David IV

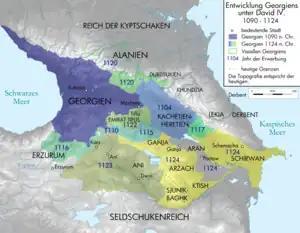
Expansion of Kingdom of Georgia under David IV's reign.

The many Kipchak families settled in colonial establishments in Shida Kartli, where a large part of the Georgian population had been exterminated by the Seljuks in the 1080s, but also in Hereti and in the north of Georgian Armenia, with the aim of reinforcing the borders. They were also accompanied by Alanian, avaricious and Kurdish mercenaries. They soon adopted Christianity, learned the Georgian language, changed their nomadic habits and became sedentary, gradually mixing with the Georgians. The central government then asked each family to provide at least one soldier for the Georgian army. However, the Kipchaks, who were hardly accustomed to a sedentary life and loyal to a single person, found themselves in a new landscape that they took to be hostile. Thus, until his death, David IV survived several assassination attempts and coups d'état organised by certain Kipchak groups. But this did little to change the situation of the new arrivals and, thanks to these negotiations, the reform of the army was completed and Georgian troops now number almost 60,000.